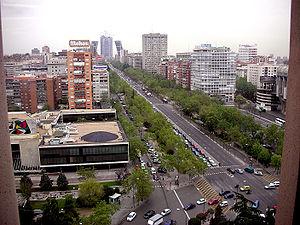
Madrid (Espagne). Vue de l'avenue Paseo de la Castellana, depuis la Torre Europa (situé dans le quartier d'affaires et de bureaux AZCA).Vista desde la ventana de Torre Europa
"Le Paseo de la Castellana est l'une des plus grandes et célèbres artères de Madrid. Il totalise dix voies de circulation routière et s'étire sur plus de six kilomètres, traversant la ville du Nord au Sud depuis Nudo Norte jusqu'à la Plaza de Colón. Le Paseo de la Castellana se poursuit au Sud de la Plaza de Colón mais en changeant de nom, devenant le Paseo de Recoletos jusqu'à la Plaza de Cibeles, puis enfin le Paseo del Prado jusqu'à la gare d'Atocha. Un important projet urbanistique, connu sous le nom de ""Operación Chamartín"", prévoit le prolongement du paseo vers le Nord.